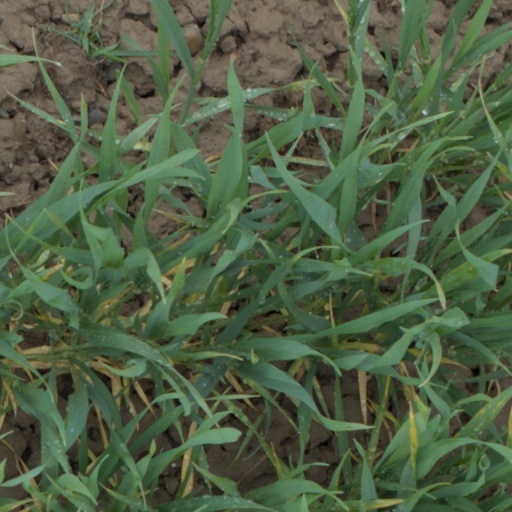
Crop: wheat